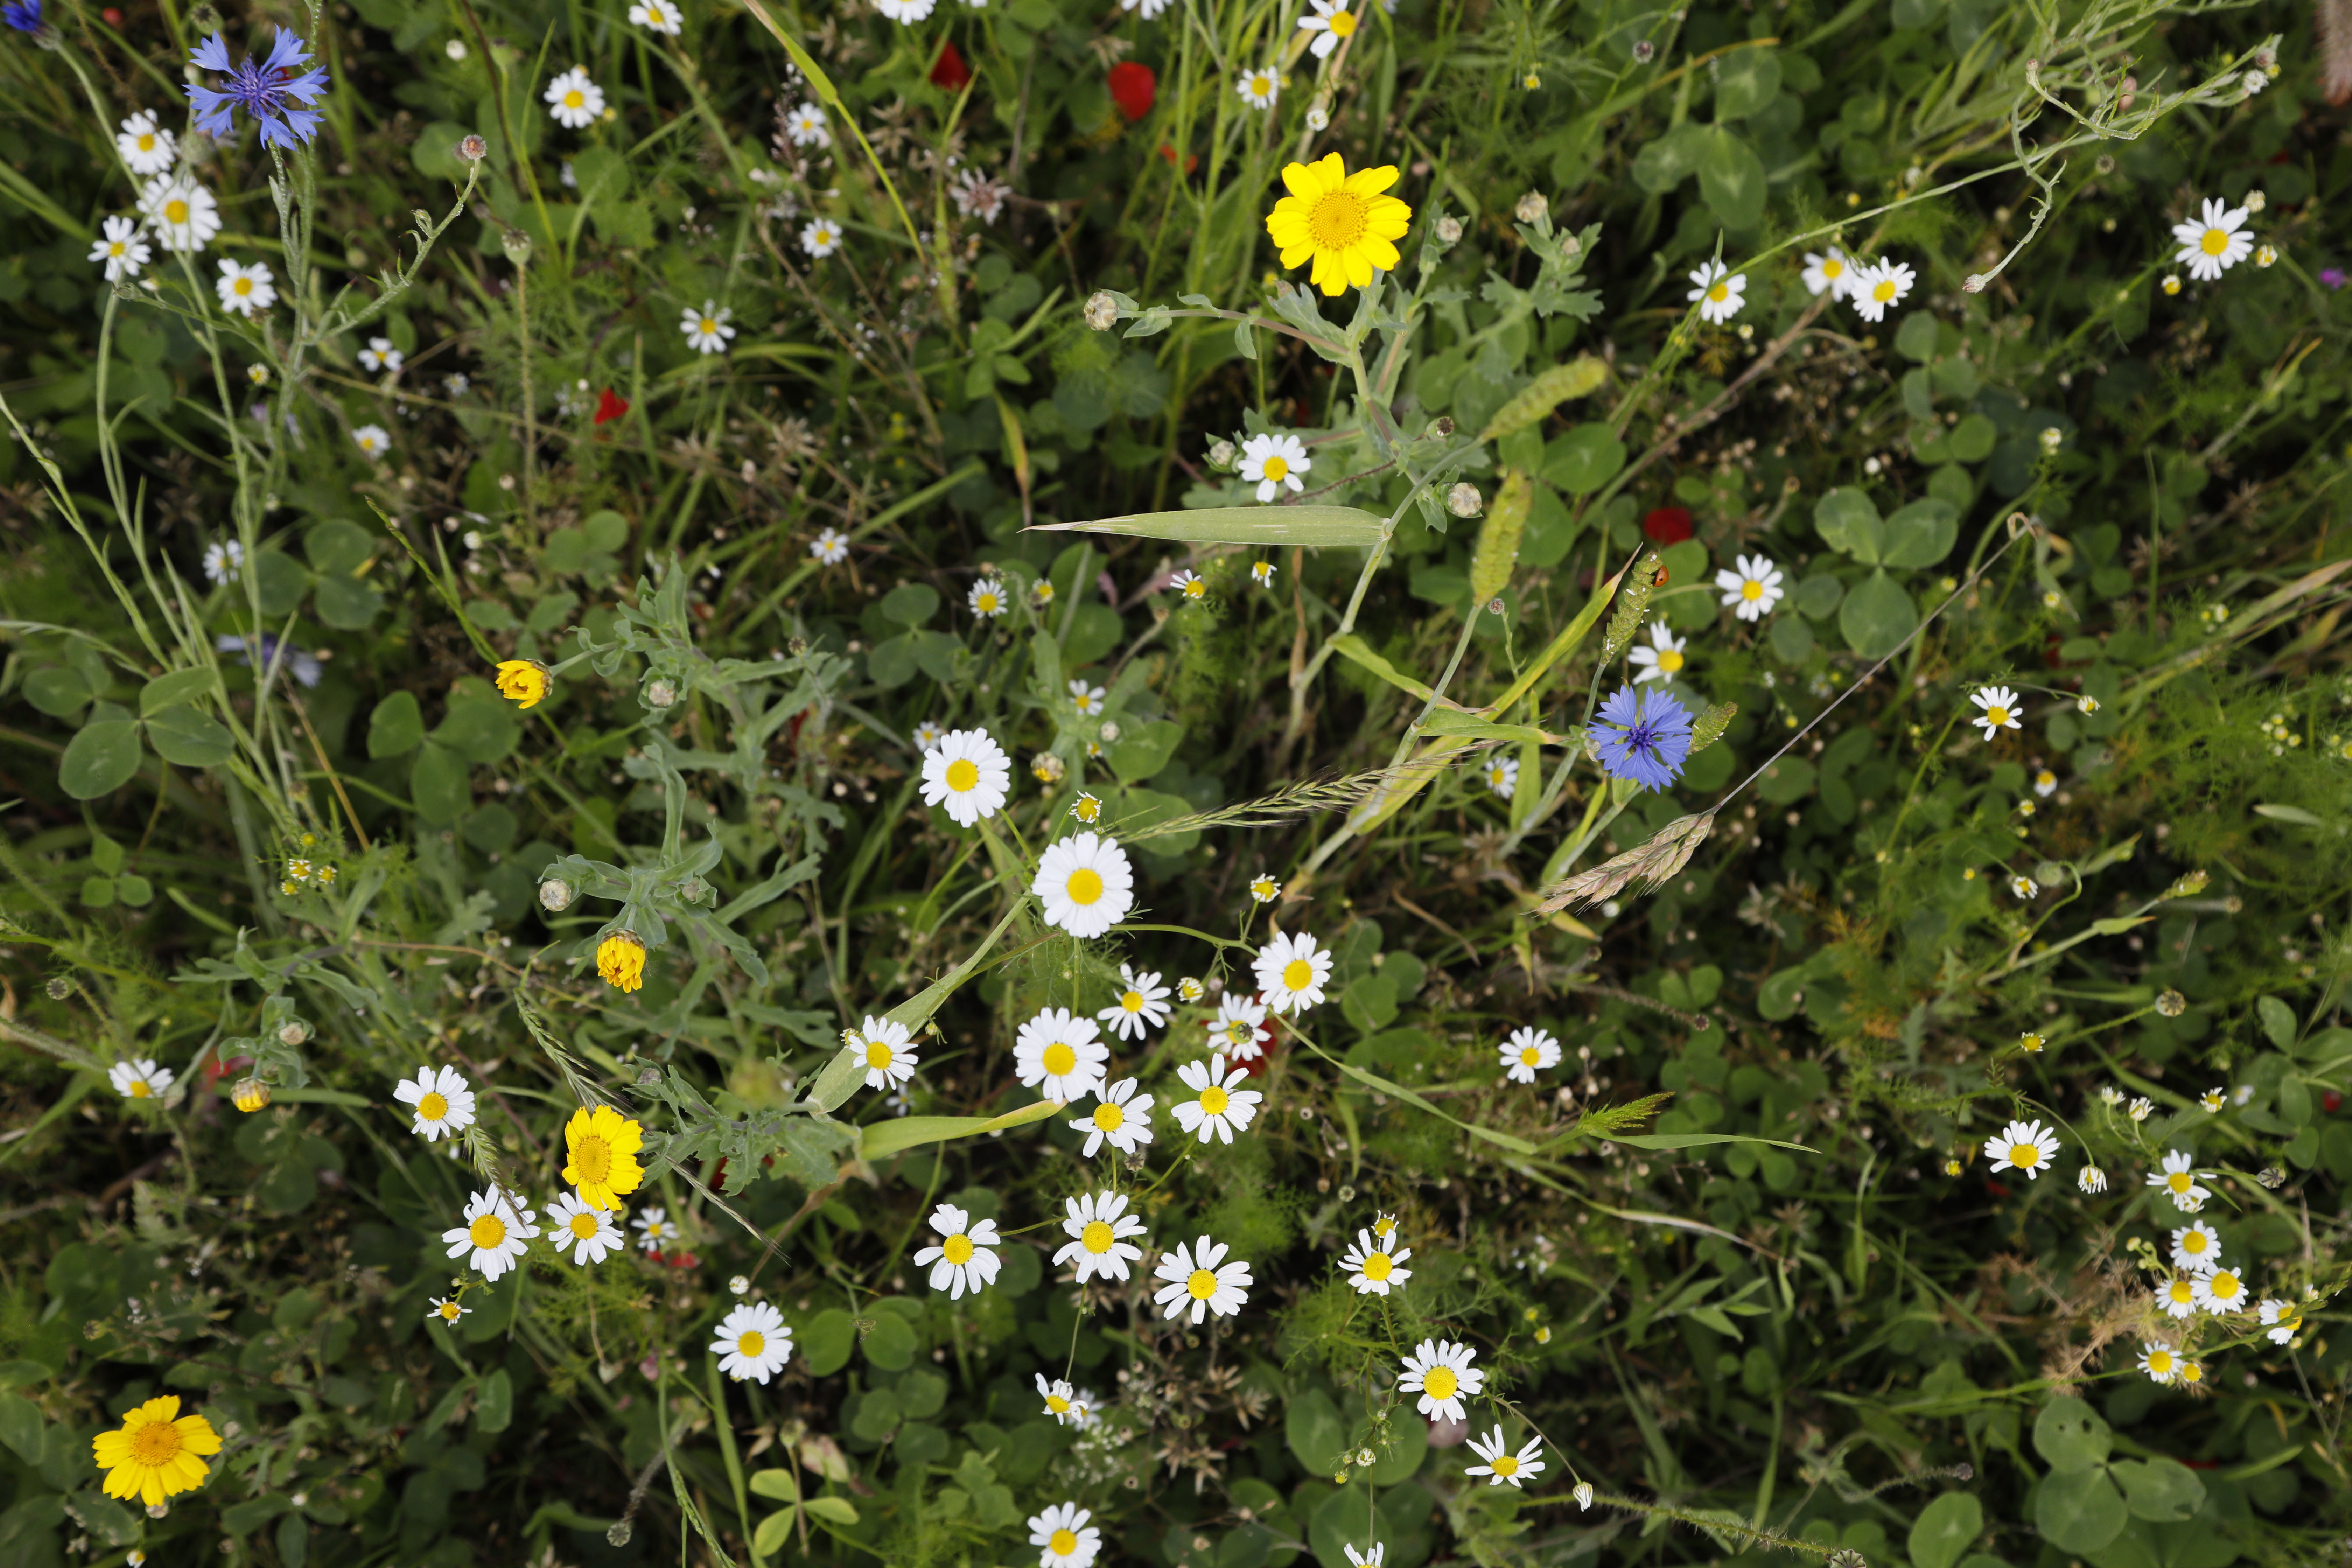
Plant species: Centaurea cyanus, Glebionis segetum, Chamomile * (aggregate)